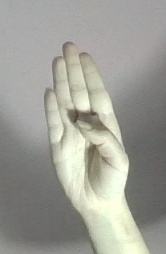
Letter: kaaf